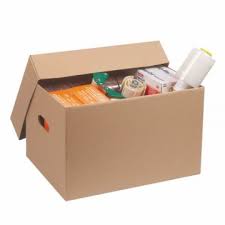
Waste category: cardboard